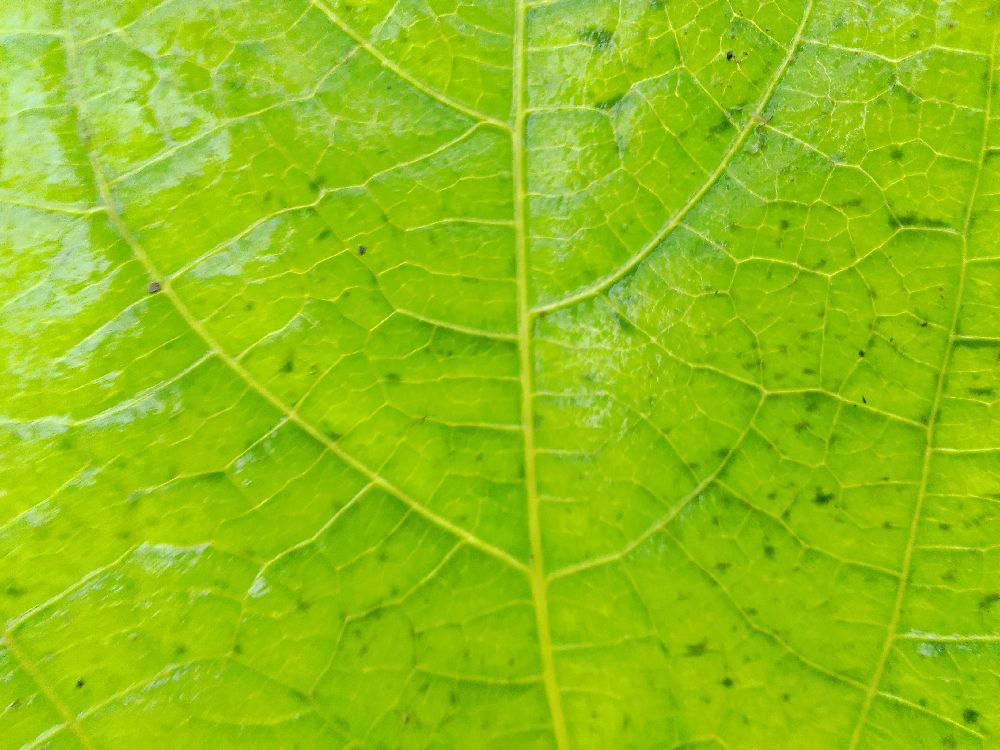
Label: healthy